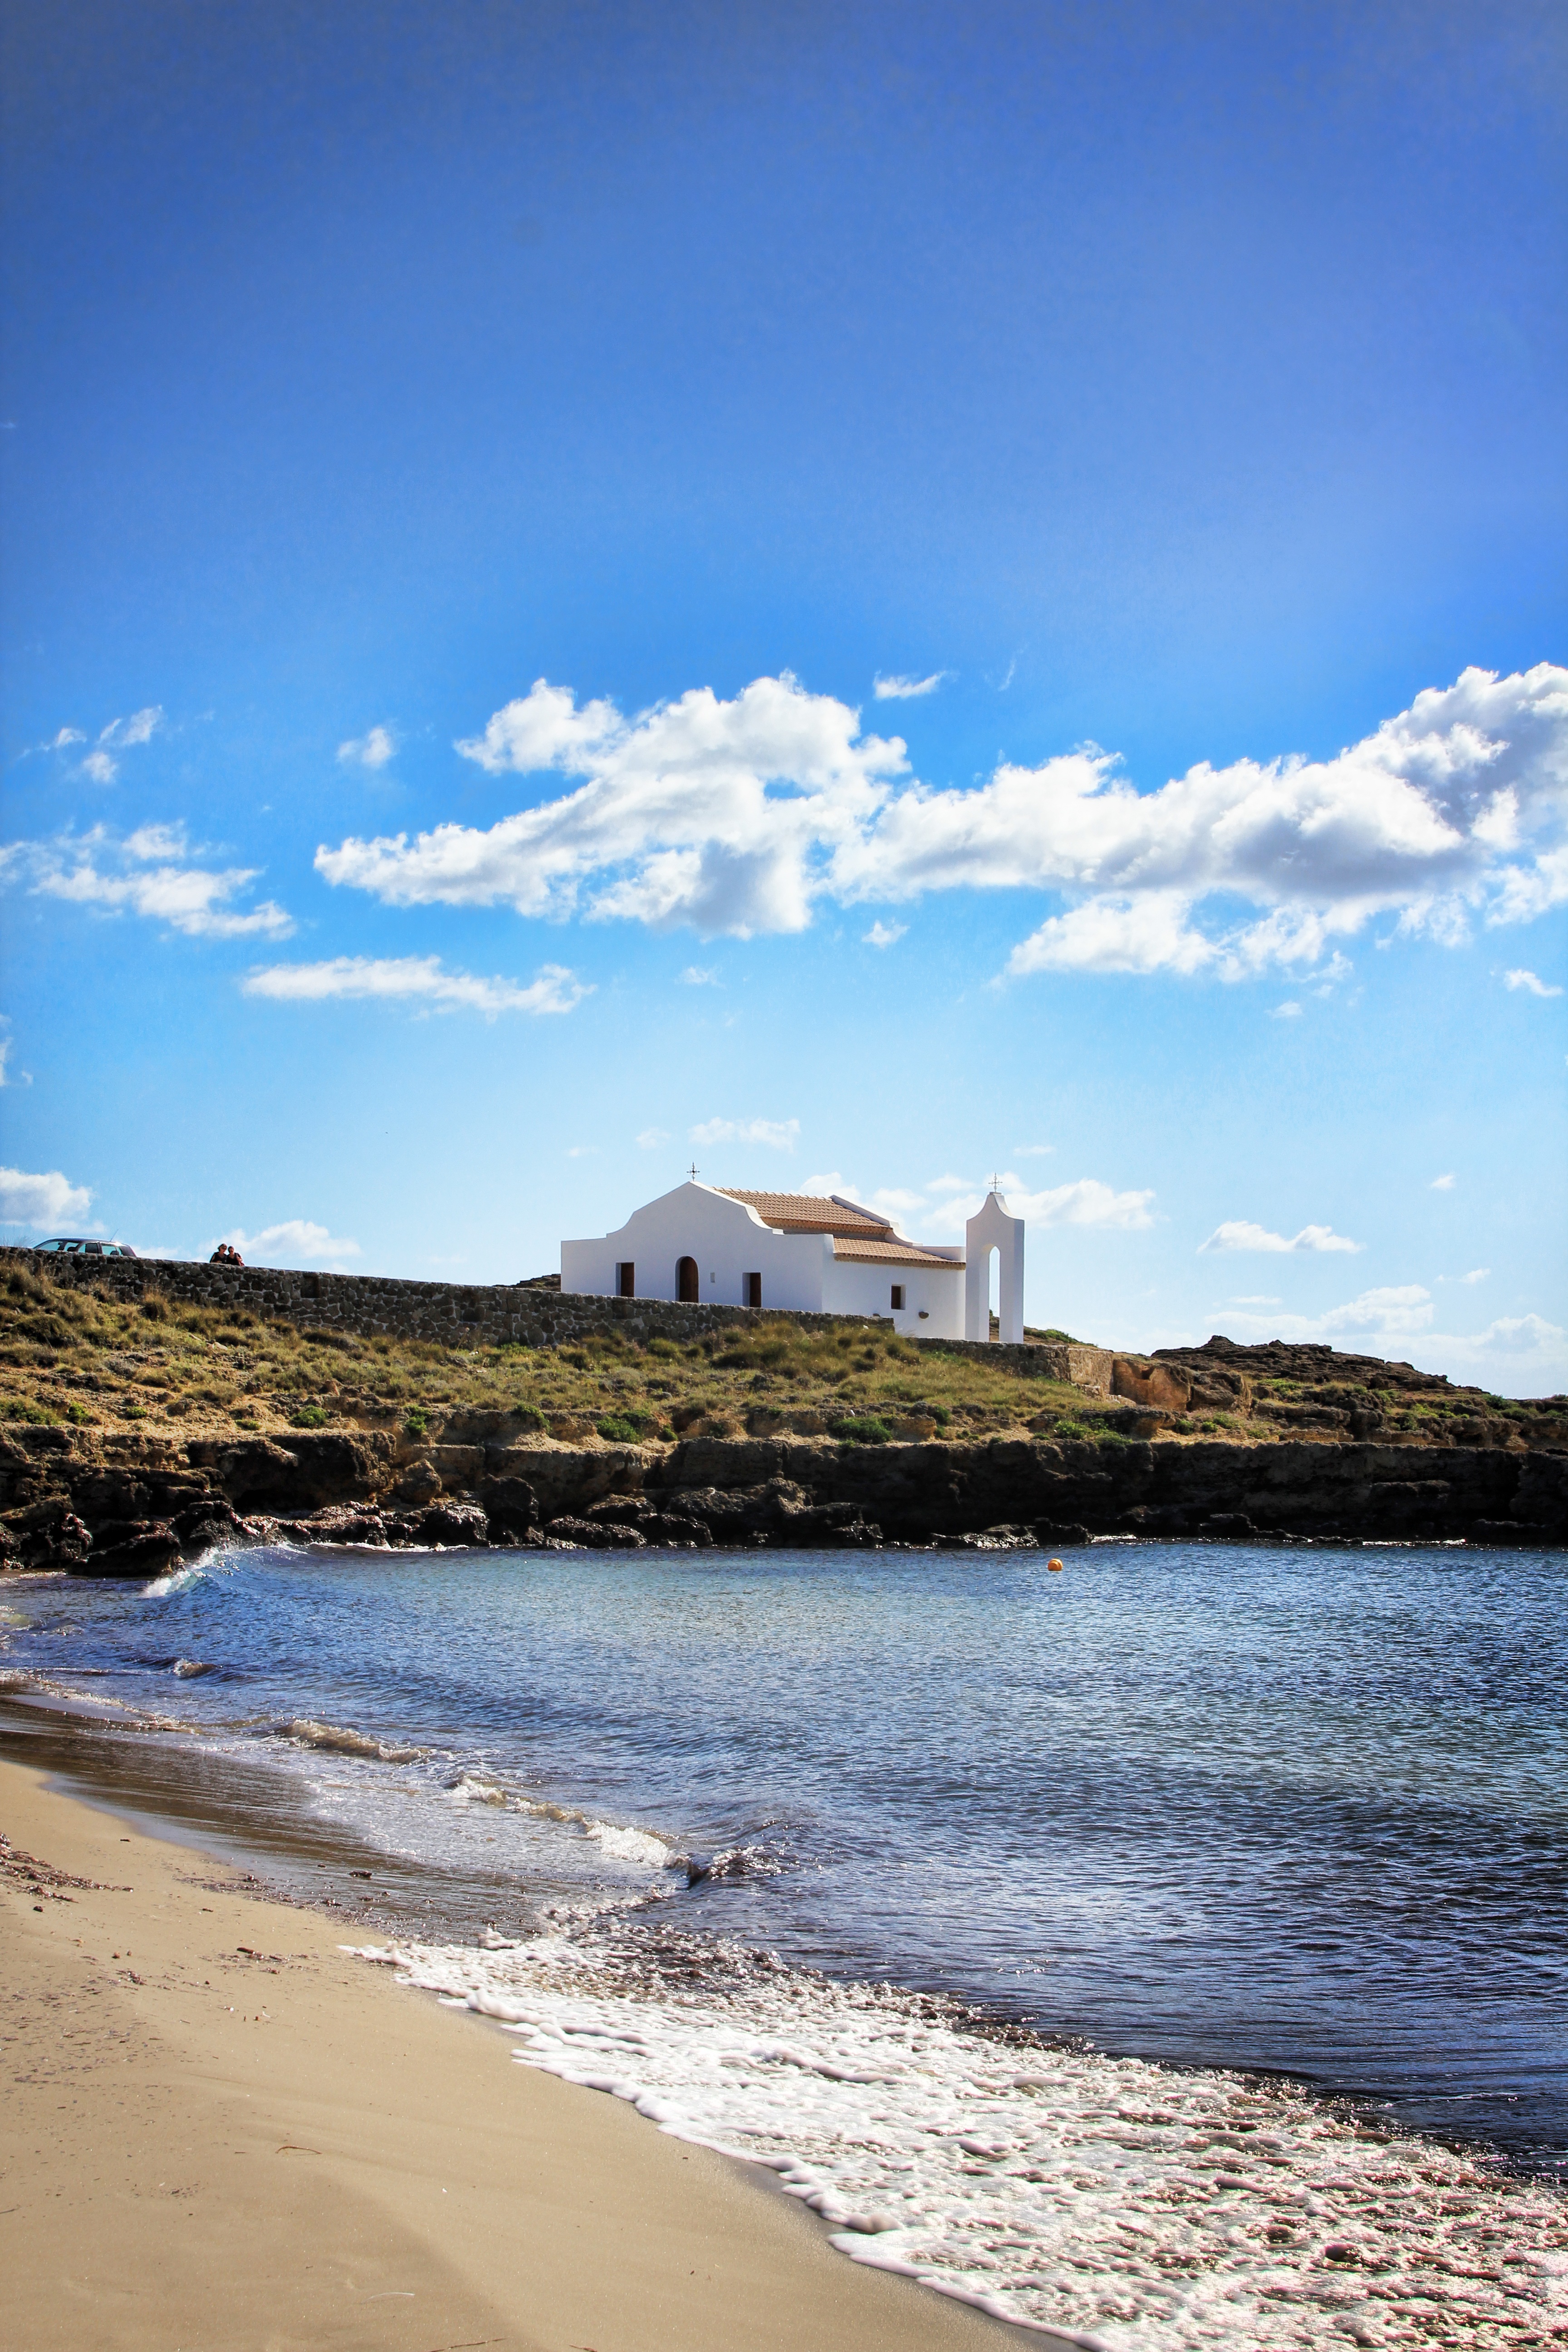
beach, landscape, sea, coast, water, sand, ocean, horizon, cloud, sky, sunlight, morning, shore, wave, river, vacation, dusk, reflection, holiday, bay, chapel, body of water, sunny, greece, zakynthos